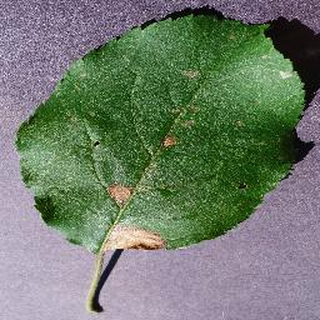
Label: apple_black_rot